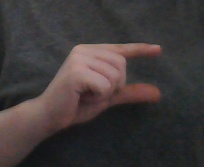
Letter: dal